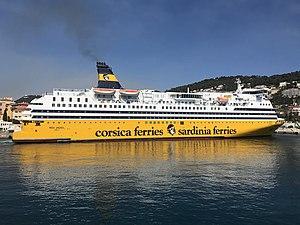
Le cruise-ferry Mega Andrea à Nice.
Le Mega Andrea est un cruise-ferry du groupe Corsica Ferries - Sardinia Ferries. Construit de 1984 à 1986 aux chantiers Wärtsilä d'Helsinki pour la compagnie finlandaise Effoa, il portait à l'origine le nom de Wellamo. Mis en service en janvier 1986 sur les lignes du réseau Silja Line entre la Finlande et la Suède, il sera rebaptisé Silja Festival en 1992 à la suite d'une refonte. Transféré en 2008 dans la flotte de la compagnie estonienne Tallink, il assure jusqu'en 2013 la liaison entre la Lettonie et la Suède. Après avoir été utilisé à compter de 2014 comme hôtel flottant en Espagne puis au Canada, le navire est acquis par le groupe franco-italien Corsica Ferries en mai 2015. Renommé Mega Andrea, il est tout d'abord exploité entre l'Italie continentale et la Sardaigne pendant l'été 2015. Depuis mars 2016, le navire est positionné sur différentes lignes de l'armateur vers la Corse et la Sardaigne depuis les continents français et italien.